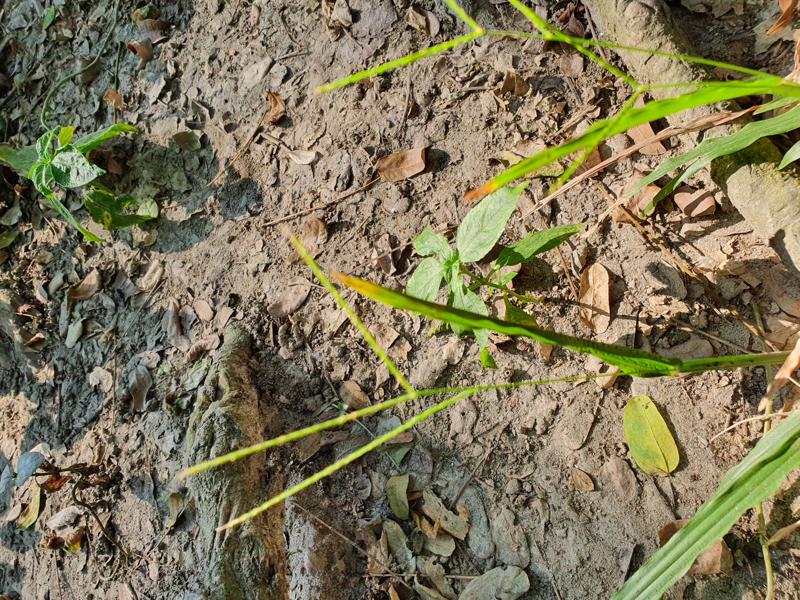
Weed species: Paspalum scrobiculatum